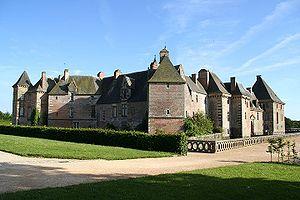
Château de Carrouges, Orne, France.
Le sentier de grande randonnée 22, le GR 22, est défini par la Fédération française de la randonnée pédestre ainsi :
L'Orne est un département français de la région Normandie, ainsi appelé depuis 1790 du nom du fleuve qui y prend sa source puis le traverse. L'Insee et la Poste lui attribuent le code 61.
La famille Le Veneur ou Le Veneur de Tillières depuis le XVᵉ siècle, est une ancienne et illustre famille de Normandie.
Le château de Carrouges est une demeure, du XIVᵉ siècle, plusieurs fois remaniée et réaménagé au XVIIIᵉ siècle, qui se dresse sur la commune française de Carrouges dans le département de l'Orne, en région Normandie.
Le tourisme dans l’Orne est un tourisme qui, outre un patrimoine architectural et culturel relativement riche, est très axé sur le caractère naturel du département.
Carrouges est une commune française, située dans le département de l'Orne en région Normandie, peuplée de 672 habitants.